2.01 (Buran-class spacecraft)

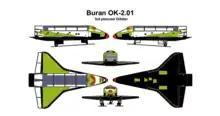
Buran flight test Orbiter OK-2.01

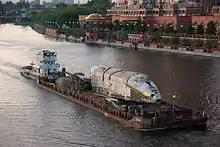
Body of 2.01 being towed by barge to Zhukovsky Airfield, 2011

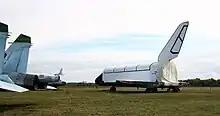
Buran 2.01 in Gromov Flight Research Institute in process of restoration, 2011

It was projected in 1989 that orbiter 2.01 would have its first crewed space test flight, 3K1, in 1994, with a duration of twenty-four hours. The craft would have been equipped with a life support system and two ejection seats. Crew would have consisted of two cosmonauts — Igor Volk (commander) and Aleksandr Ivanchenko (flight engineer).